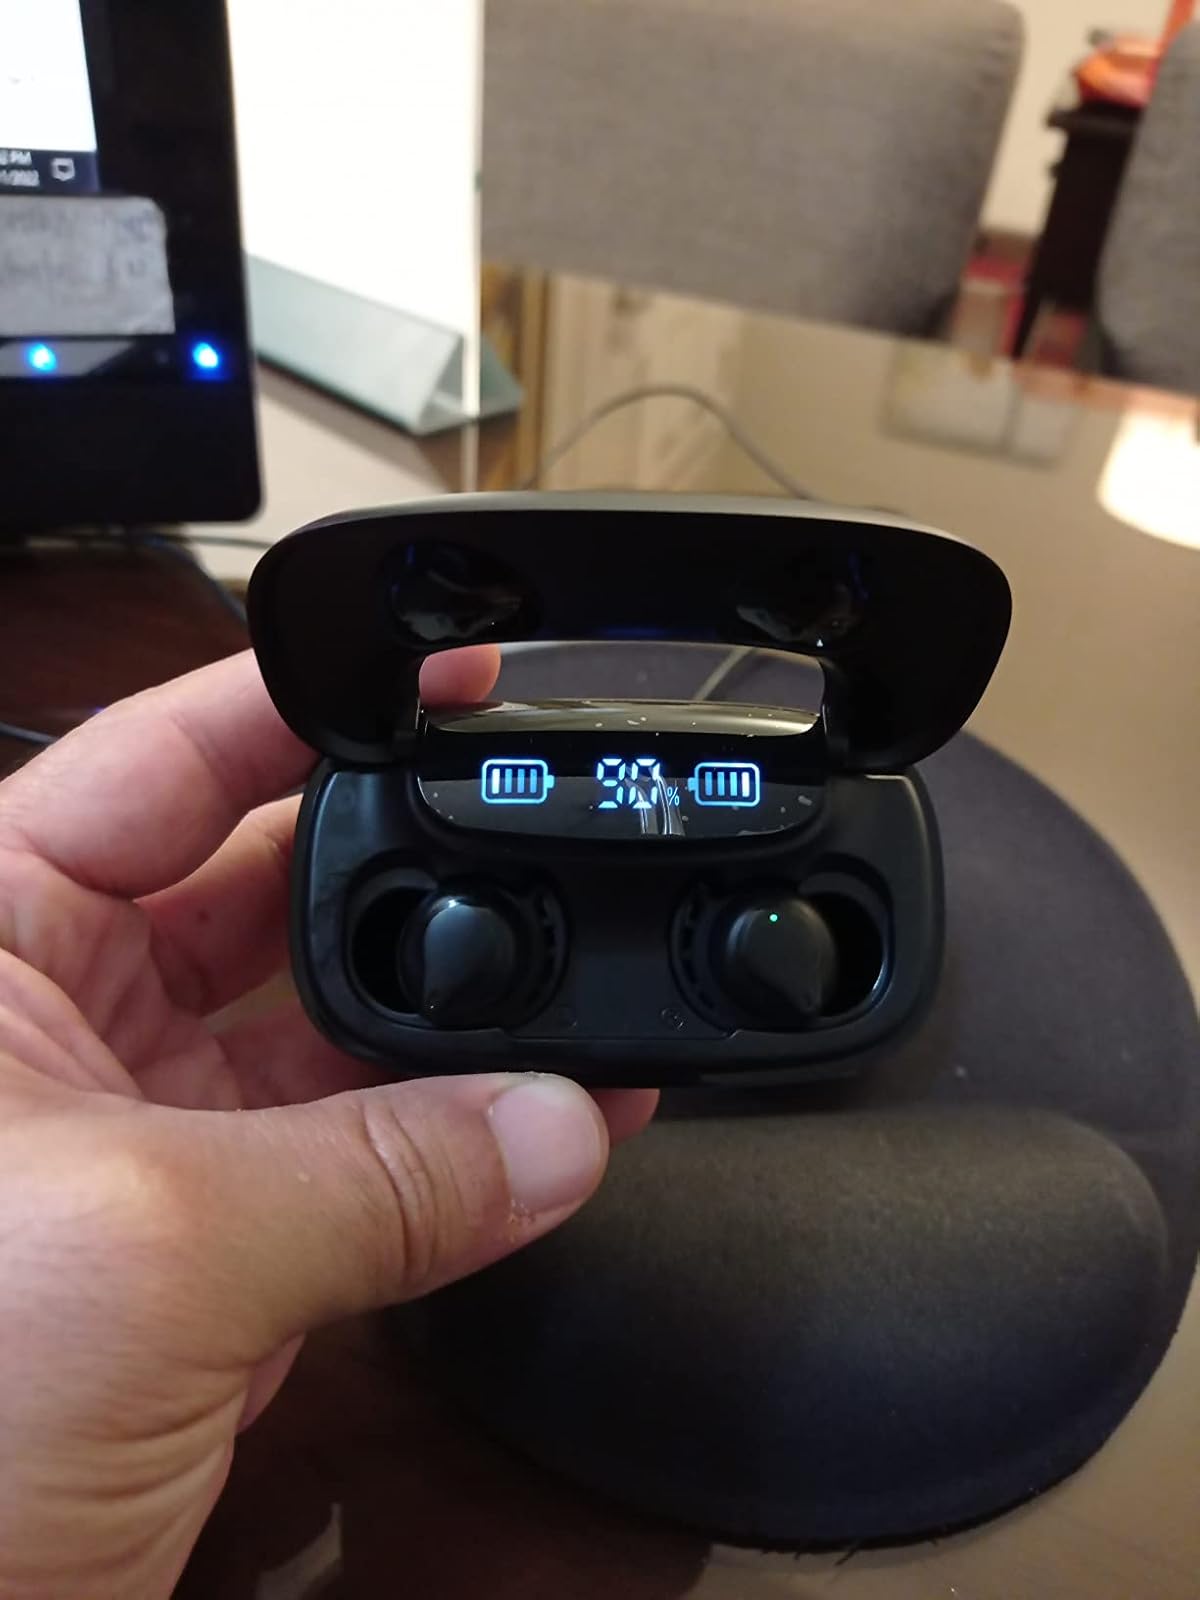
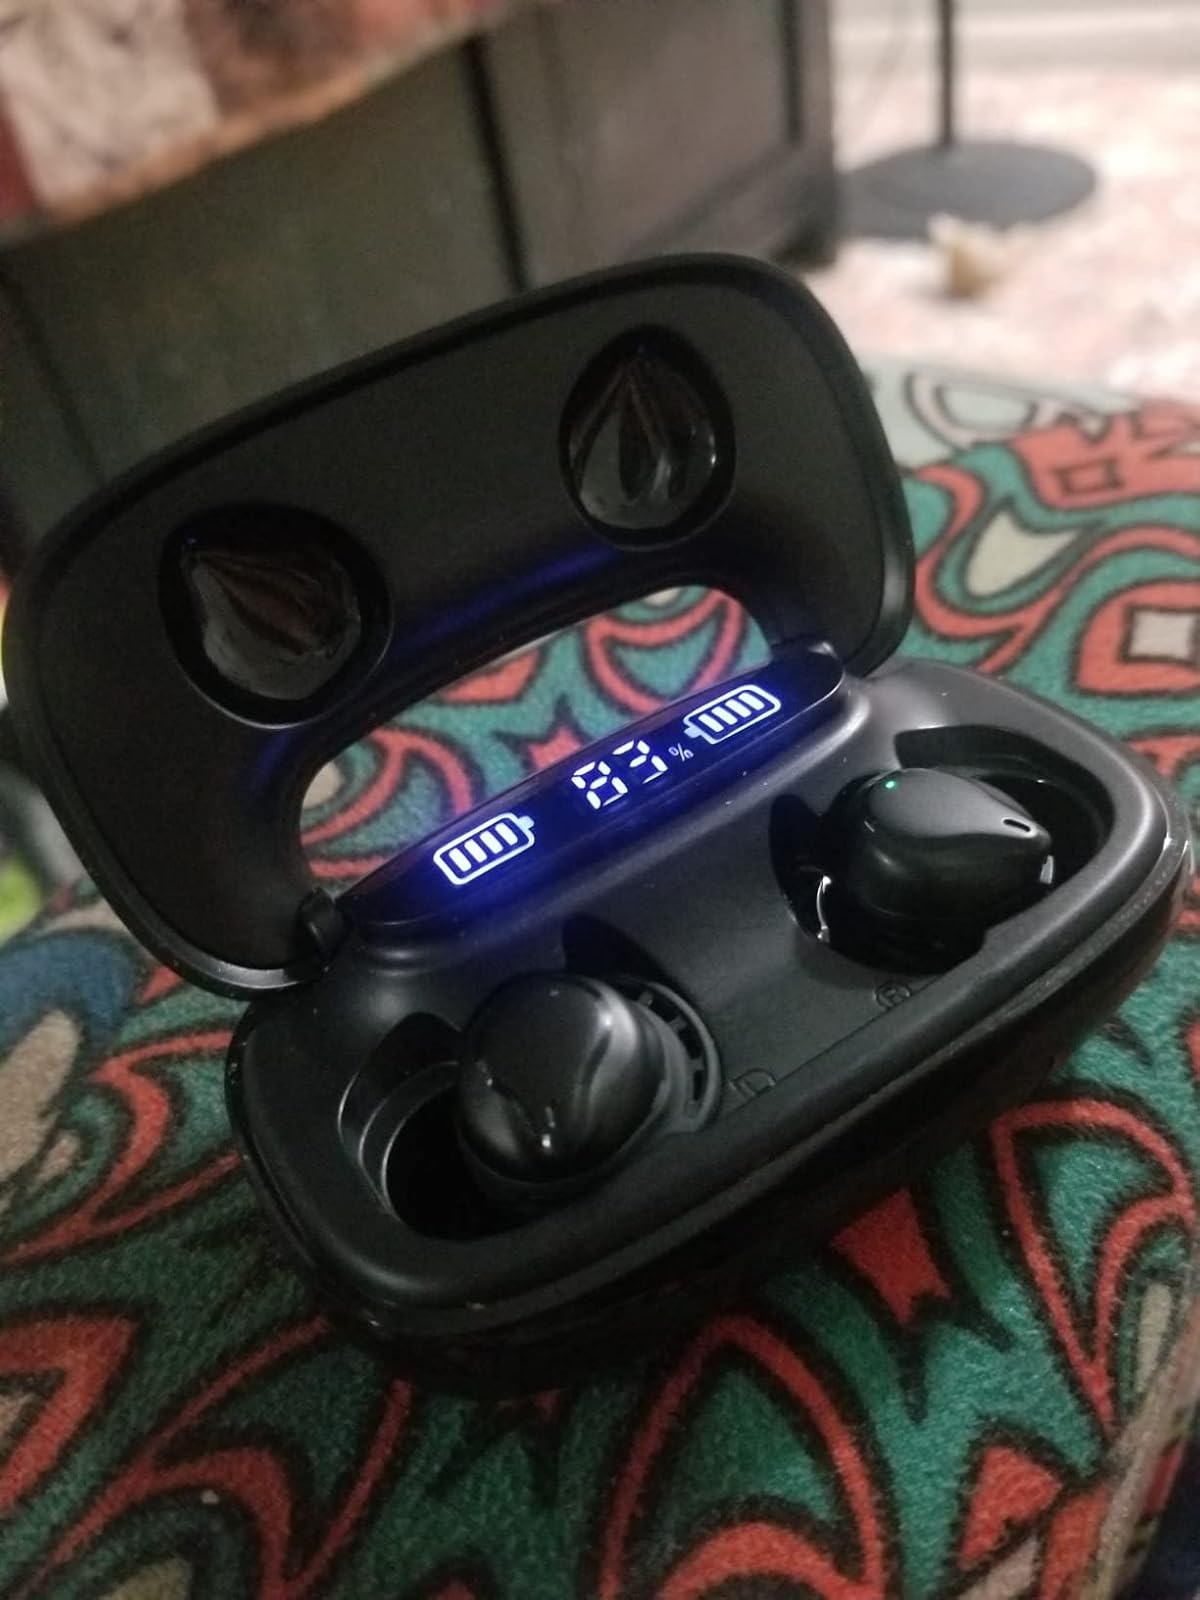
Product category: earbuds
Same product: yes